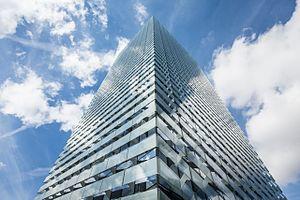
Puig est une société internationale consacrée aux secteurs des parfums, des cosmétiques, et de la mode. Elle a été fondée en 1914 à Barcelone, Espagne, par Antonio Puig Castelló. Elle est dirigée par la famille Puig.